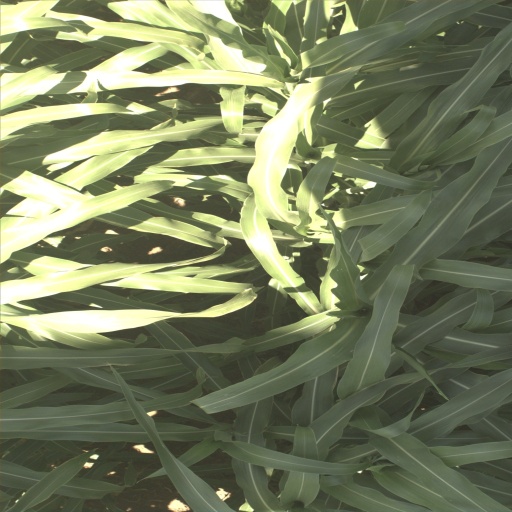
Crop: sorghum